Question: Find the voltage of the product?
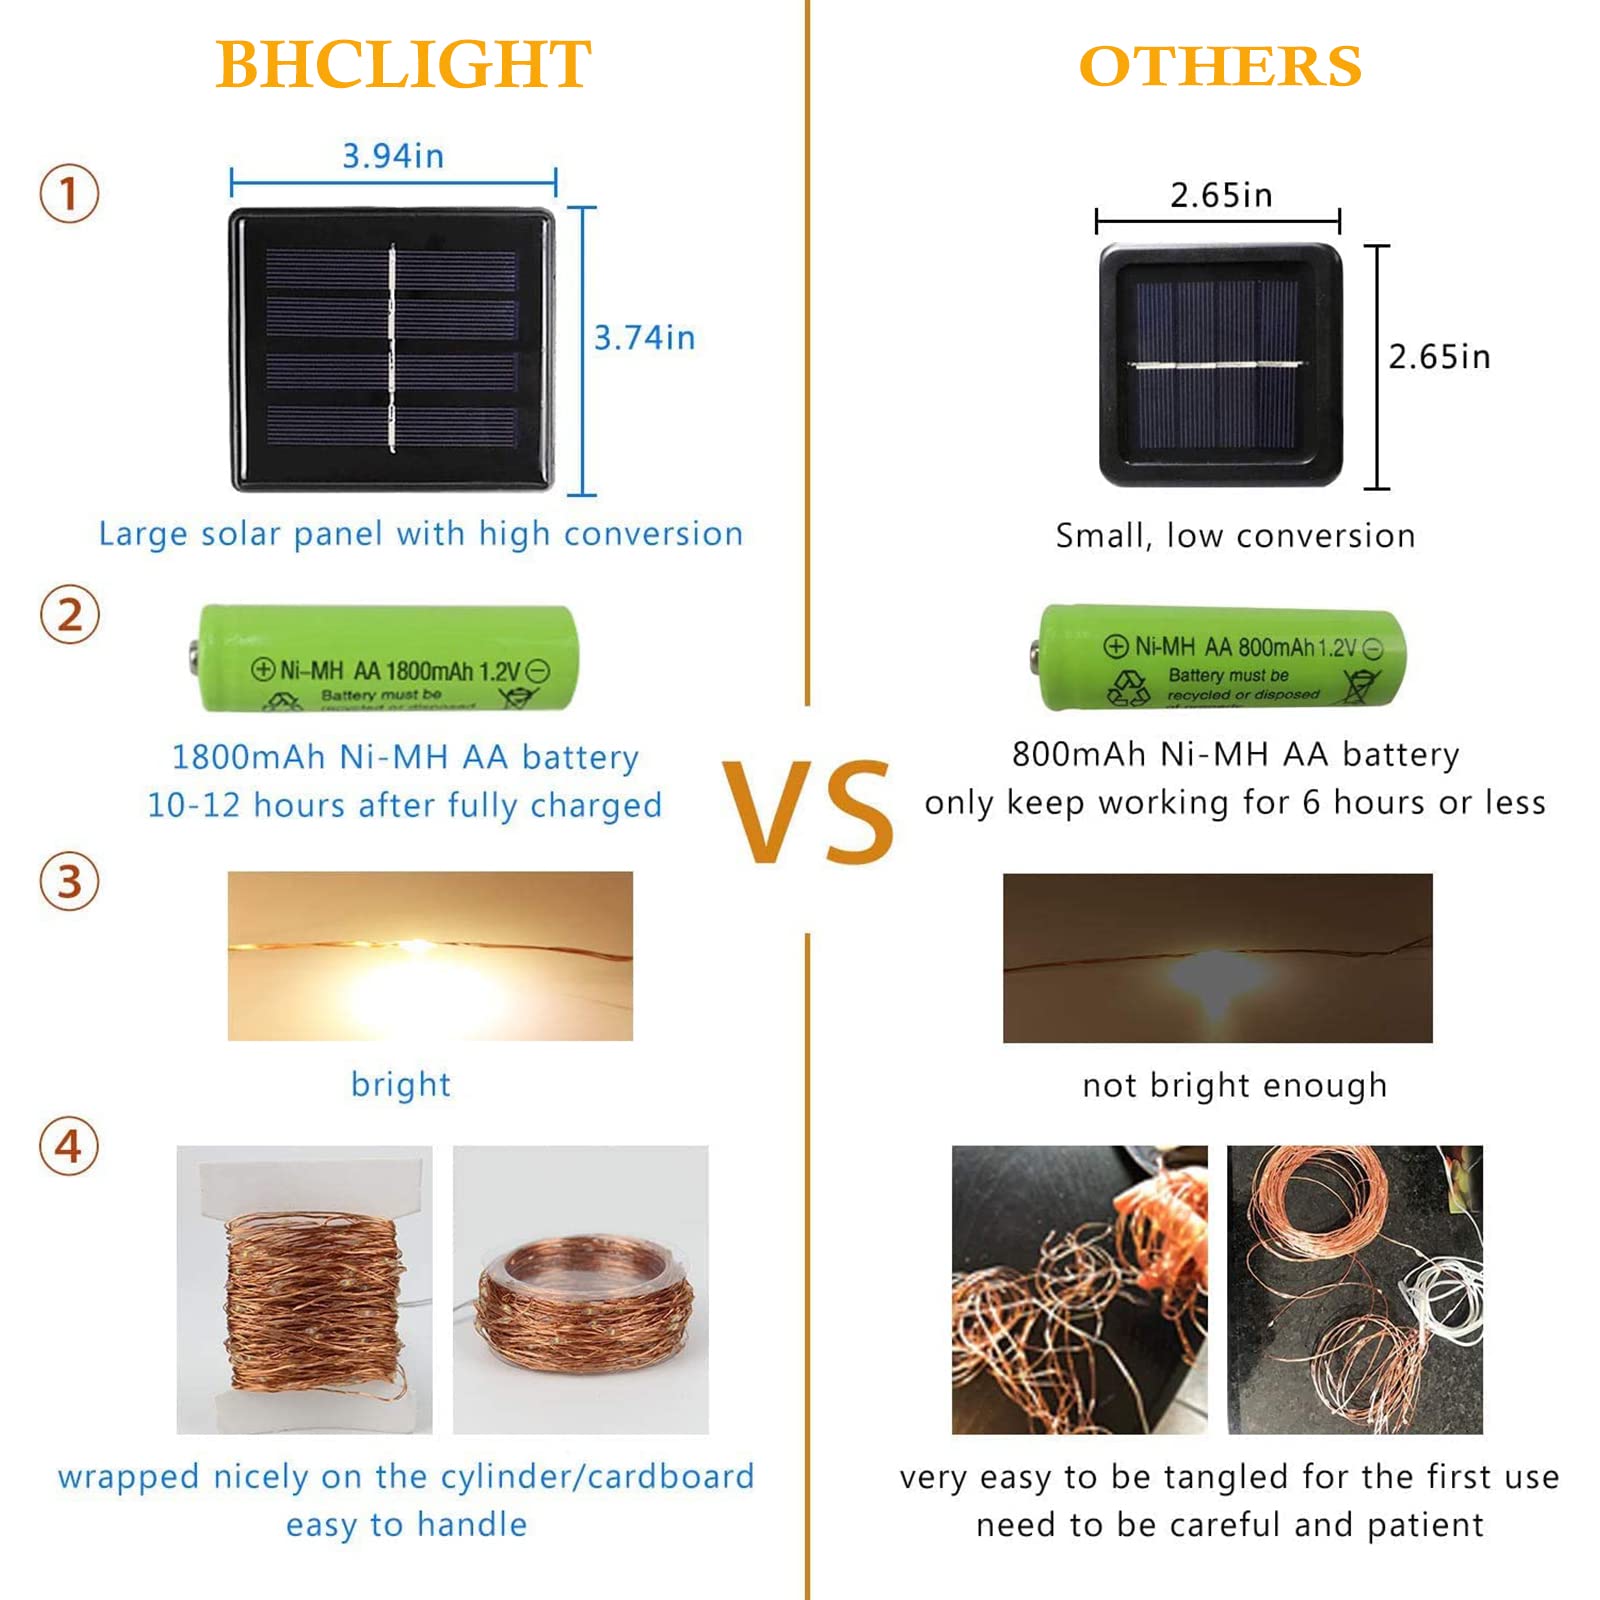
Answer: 1.2 volt